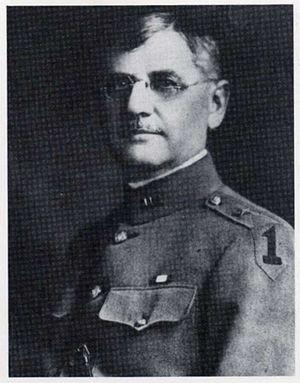
William S. Graves est un militaire américain, au grade de major général, né le 27 mars 1865 et décédé le 27 février 1940. Il a été le commandant en chef du corps expéditionnaire US en Sibérie lors de l'intervention de l'Entente durant la guerre civile russe de 1918.
L'Académie militaire de West Point est une base et une académie militaire de l'armée de terre américaine, une des écoles militaires les plus prestigieuses aux États-Unis avec celle de l'Académie navale d'Annapolis et l'Académie de la Force aérienne des États-Unis.